Women's professional sports

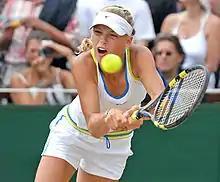
Caroline Wozniacki's consistency, determination, and achievements on the tennis court have made her a prominent figure in Danish sports history.

In Denmark, women were allowed to participate in football in a football club or in school. In 1959, the manager of a sports club, Allan Andersen, noticed that many of the women's sports activities were not receiving the funding needed. Allan Andersen saw student nurses at a nearby hospital playing handball and invited them to play football during halftime. A journalist from "Femina" went to cover the match, and not long after, the magazine was in a general meeting with those women establishing an association for women's football. A year later, "Femina" stopped providing financial support to the association. The women created their own union, "Dansk Kvindelig Fodbold Union" (the Danish Women's Football Union, or DKFU). DKFU was responsible for coordinating tournaments and establishing the rules, until the association was included in the DBU.